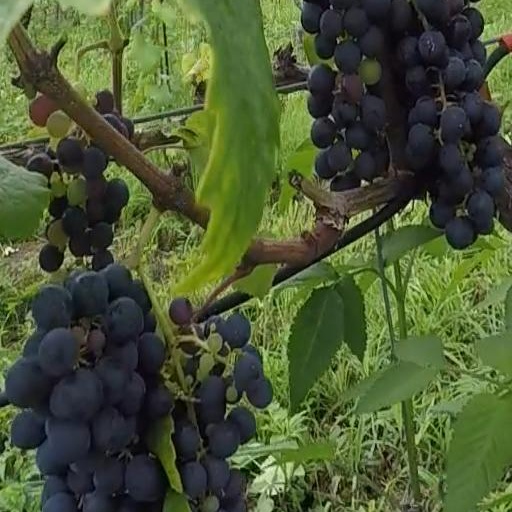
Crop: grape